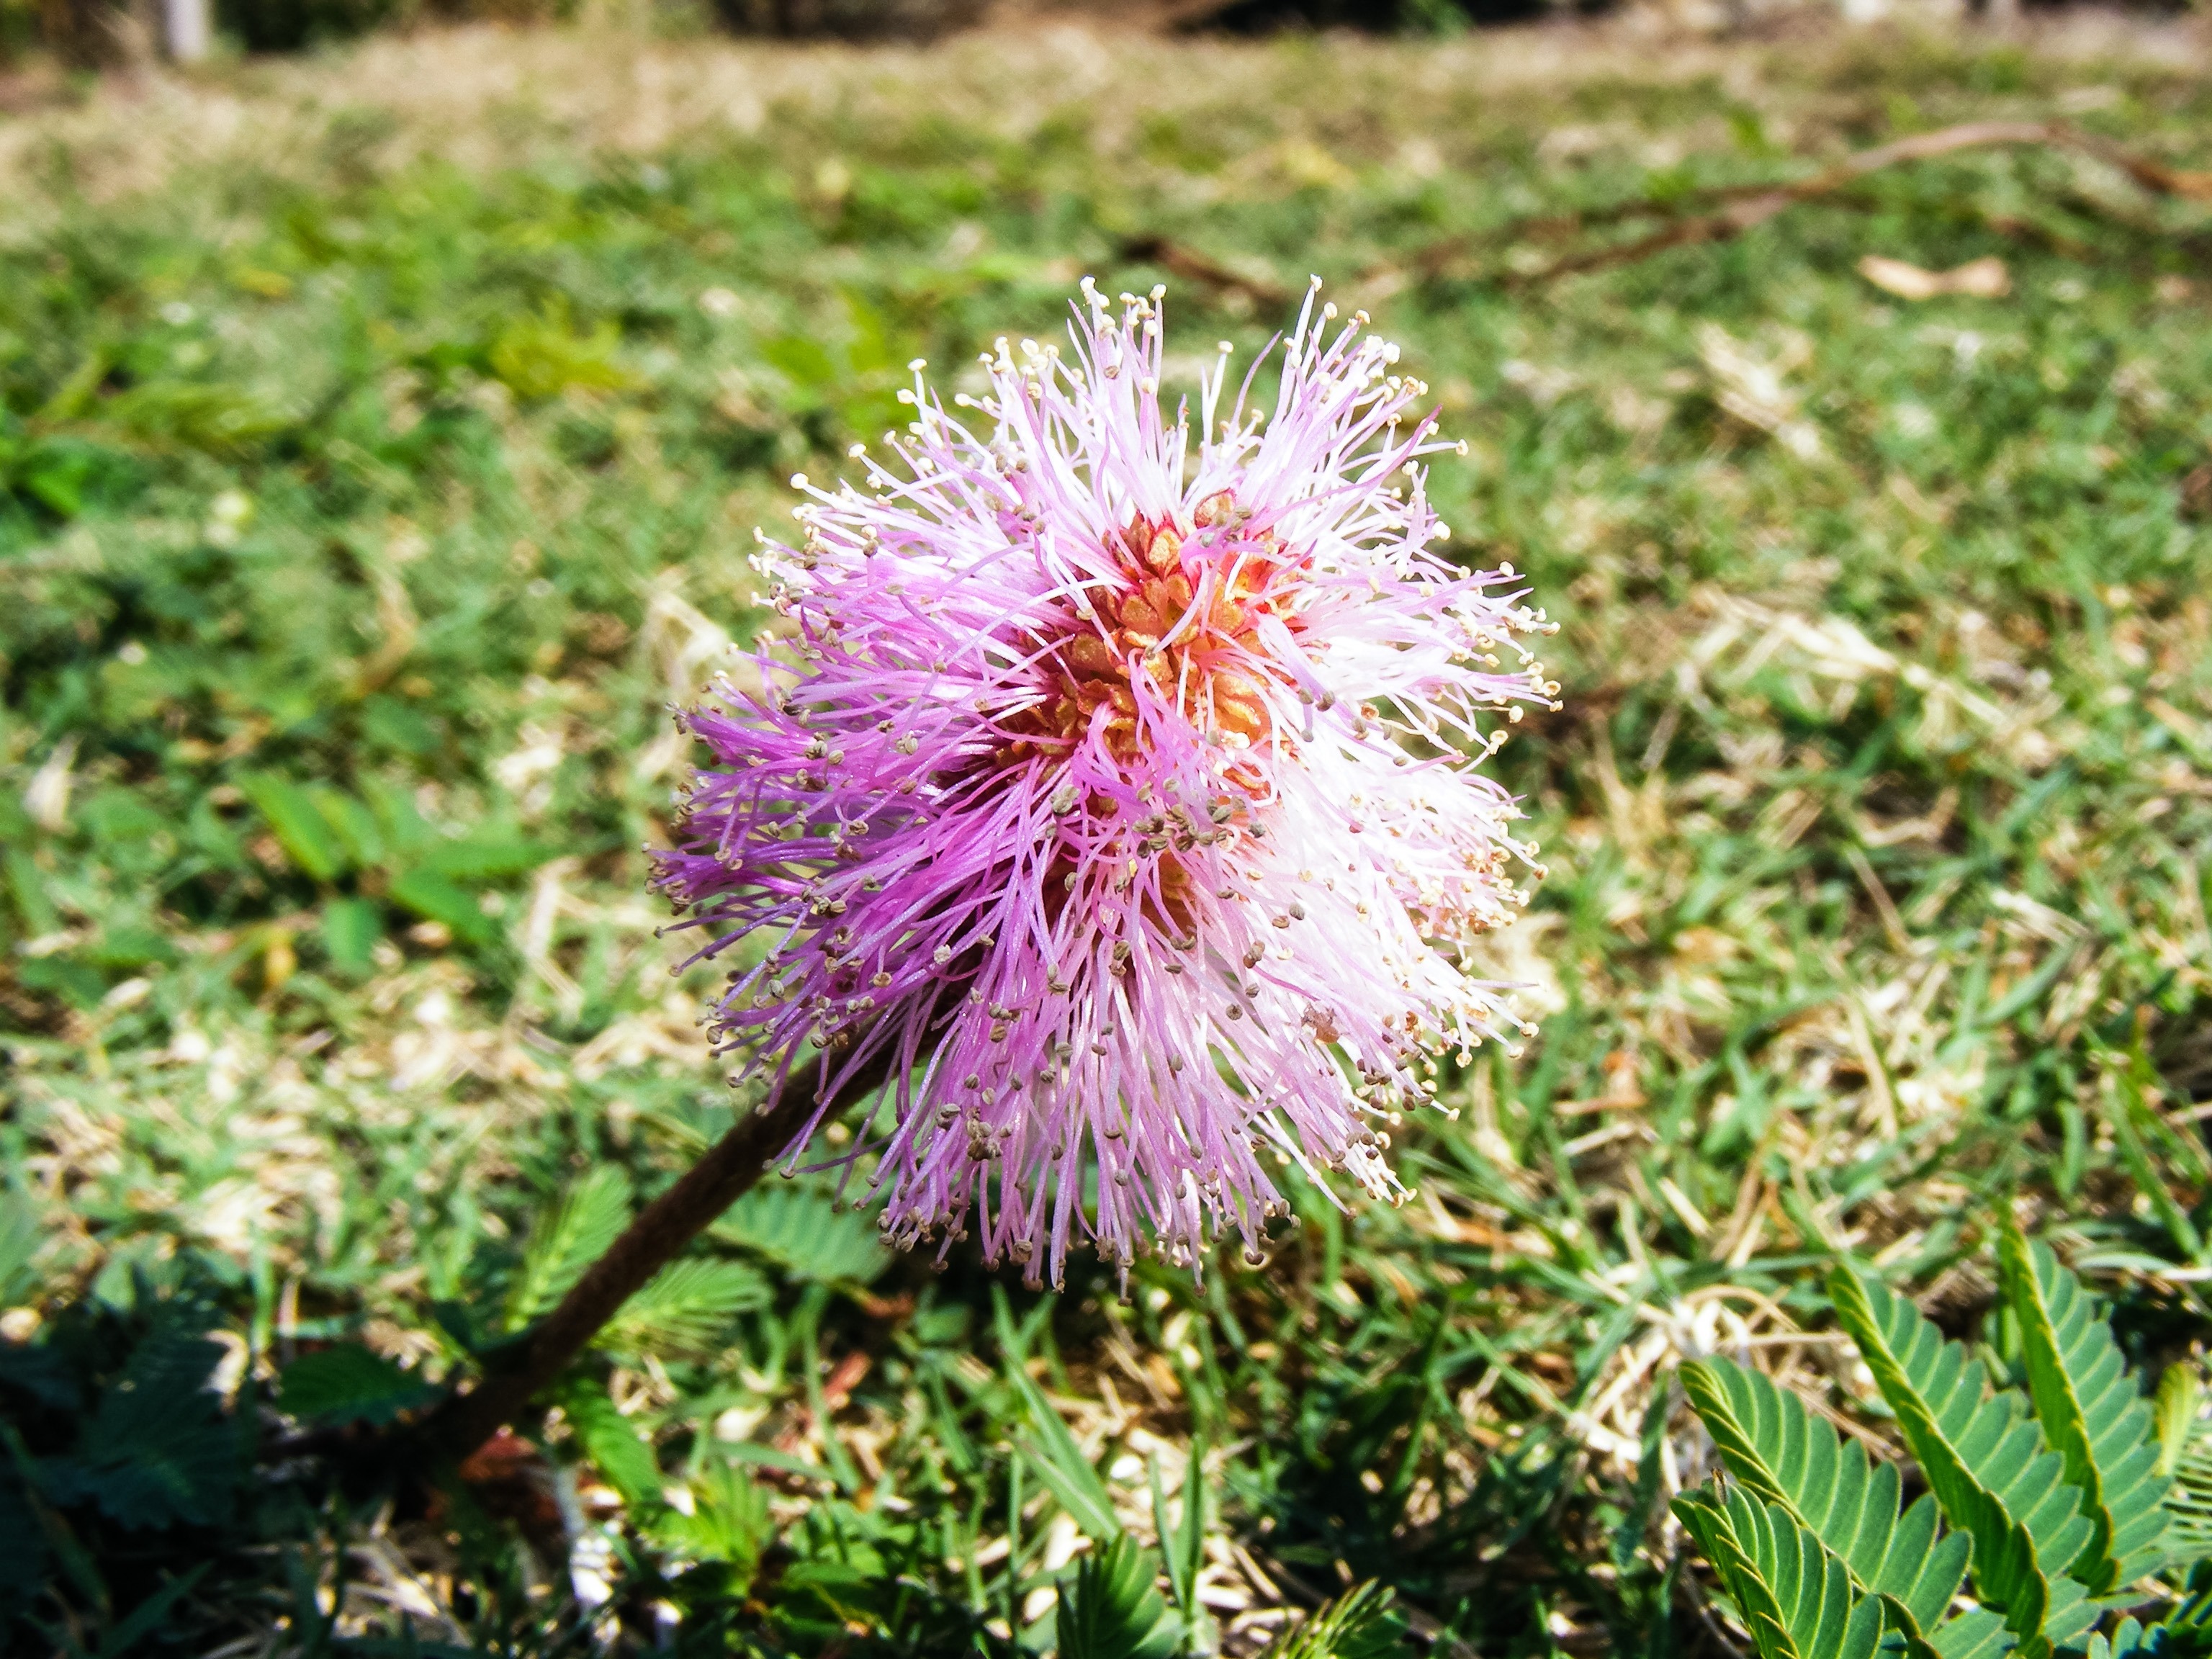
nature, grass, plant, meadow, flower, purple, wild, natural, botany, colorful, pink, flora, wild flower, wildflower, flowers, close up, thistle, purple flower, florida, mimosa, powderpuff, flowering plant, daisy family, silybum, land plant, fort myers, strigillosa